Koenigsegg CCR

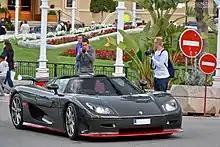
Koenigsegg CCR Revo

Debuting at the March 2004 Geneva Auto Show, the CCR was the most powerful version of the Koenigsegg CC range cars at the time. Like the CC8S it features dihedral synchro-helix actuation doors. It has, however, various improvements. A larger front splitter for optimized downforce and tweaked headlight arrangement came standard with a rear wing. New larger tires and wheels equipped with larger brakes. Upgraded suspension and a more powerful engine with twin Rotrex Superchargers, producing at 6900 rpm and of torque at 5700 rpm.